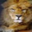
Label: lion